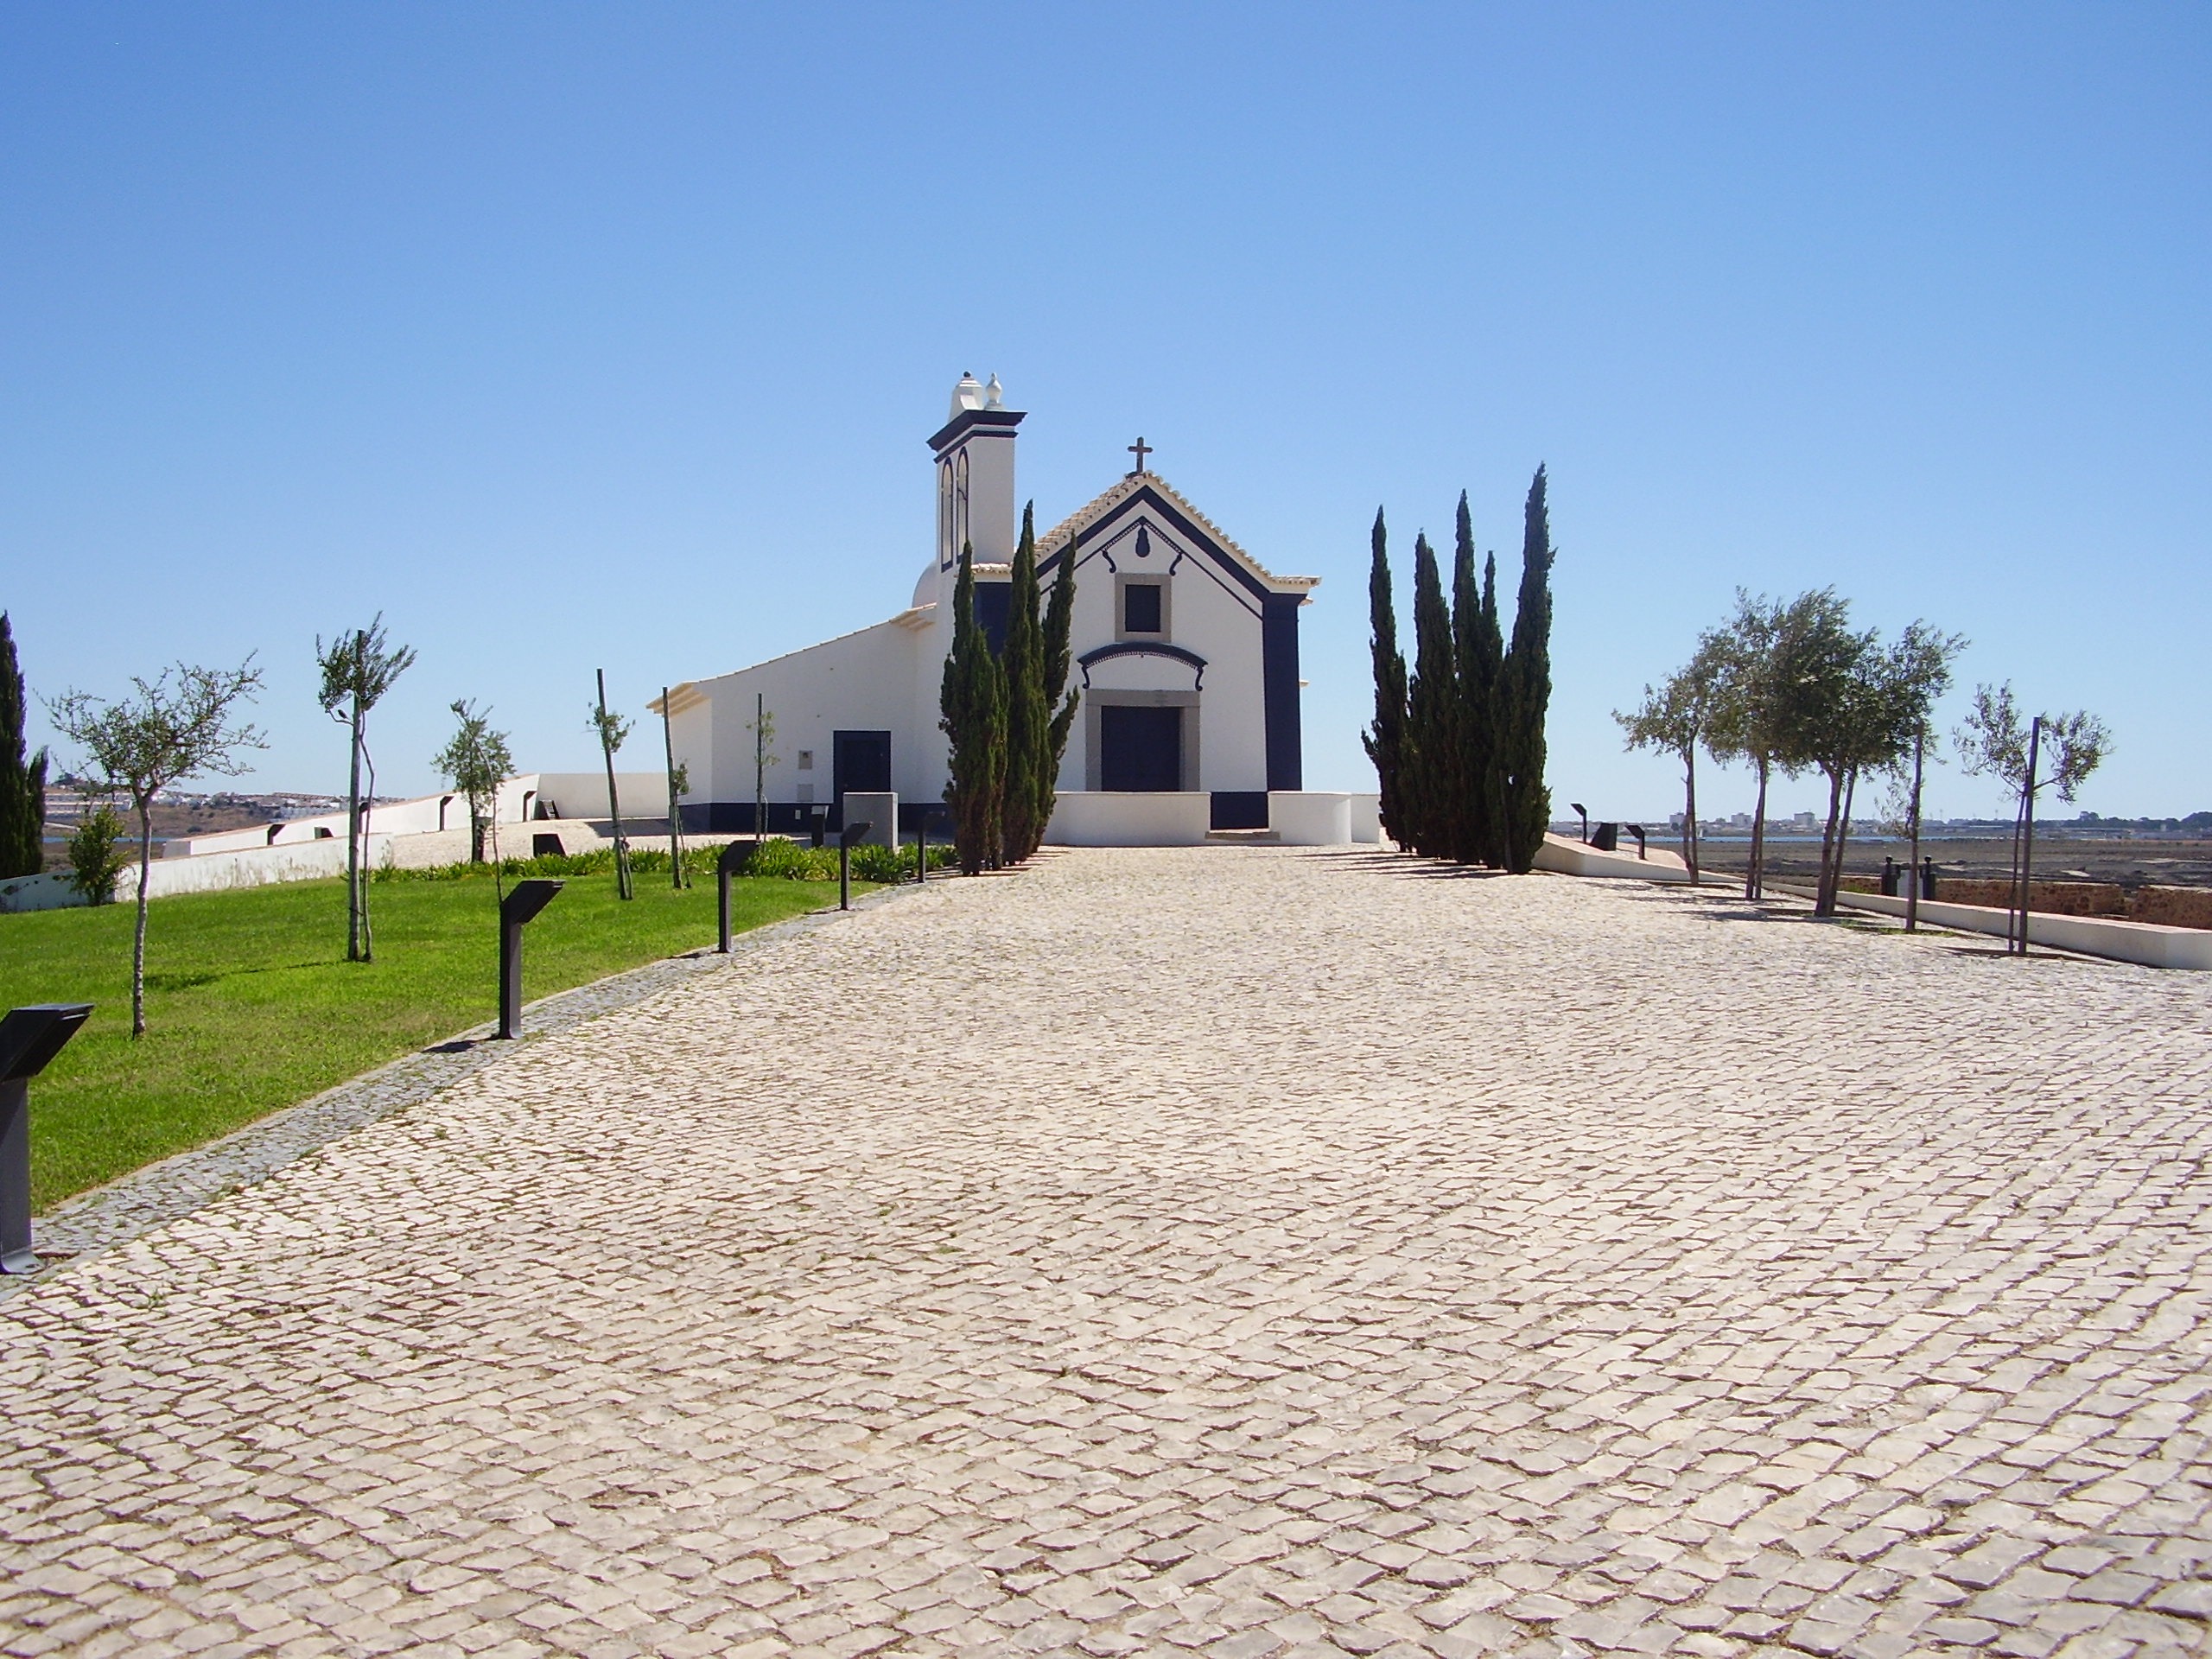
building, walkway, place of worship, fortress, portugal, history, estate, algarve, medieval castle, castro marim medieval week, castro marim